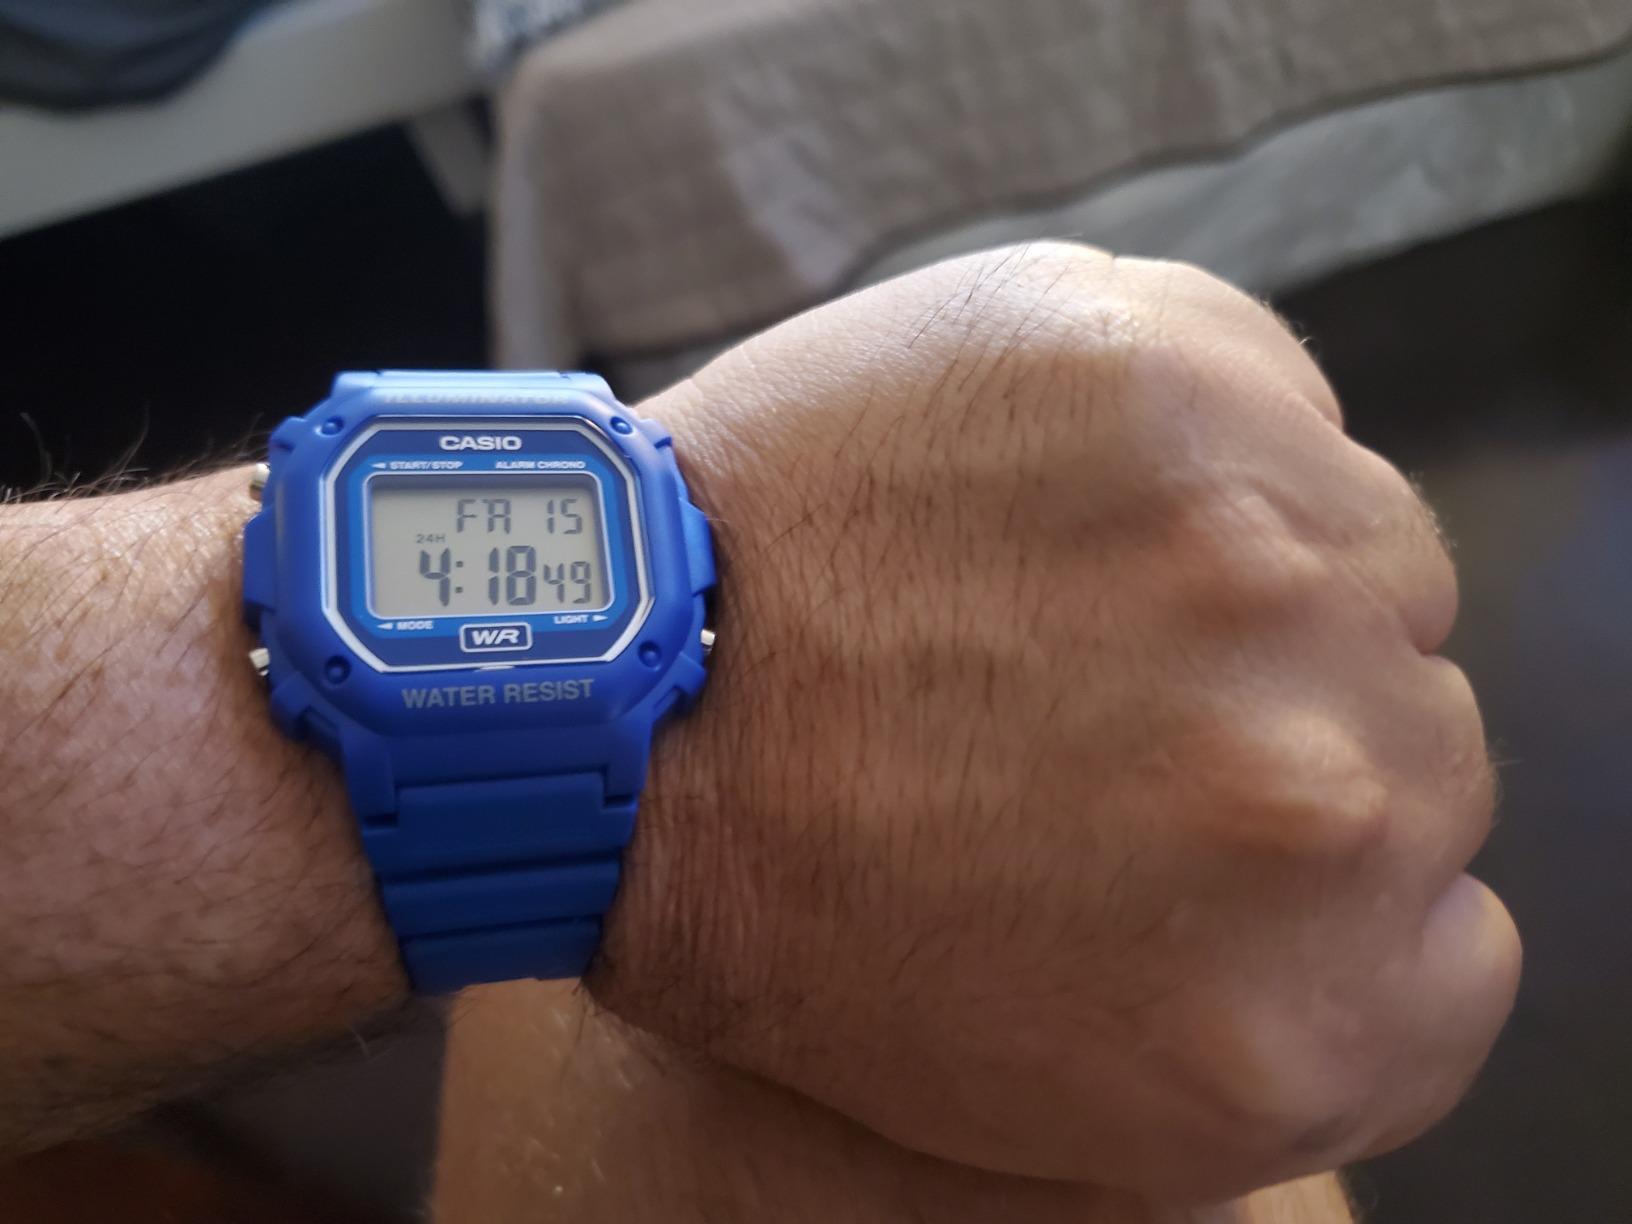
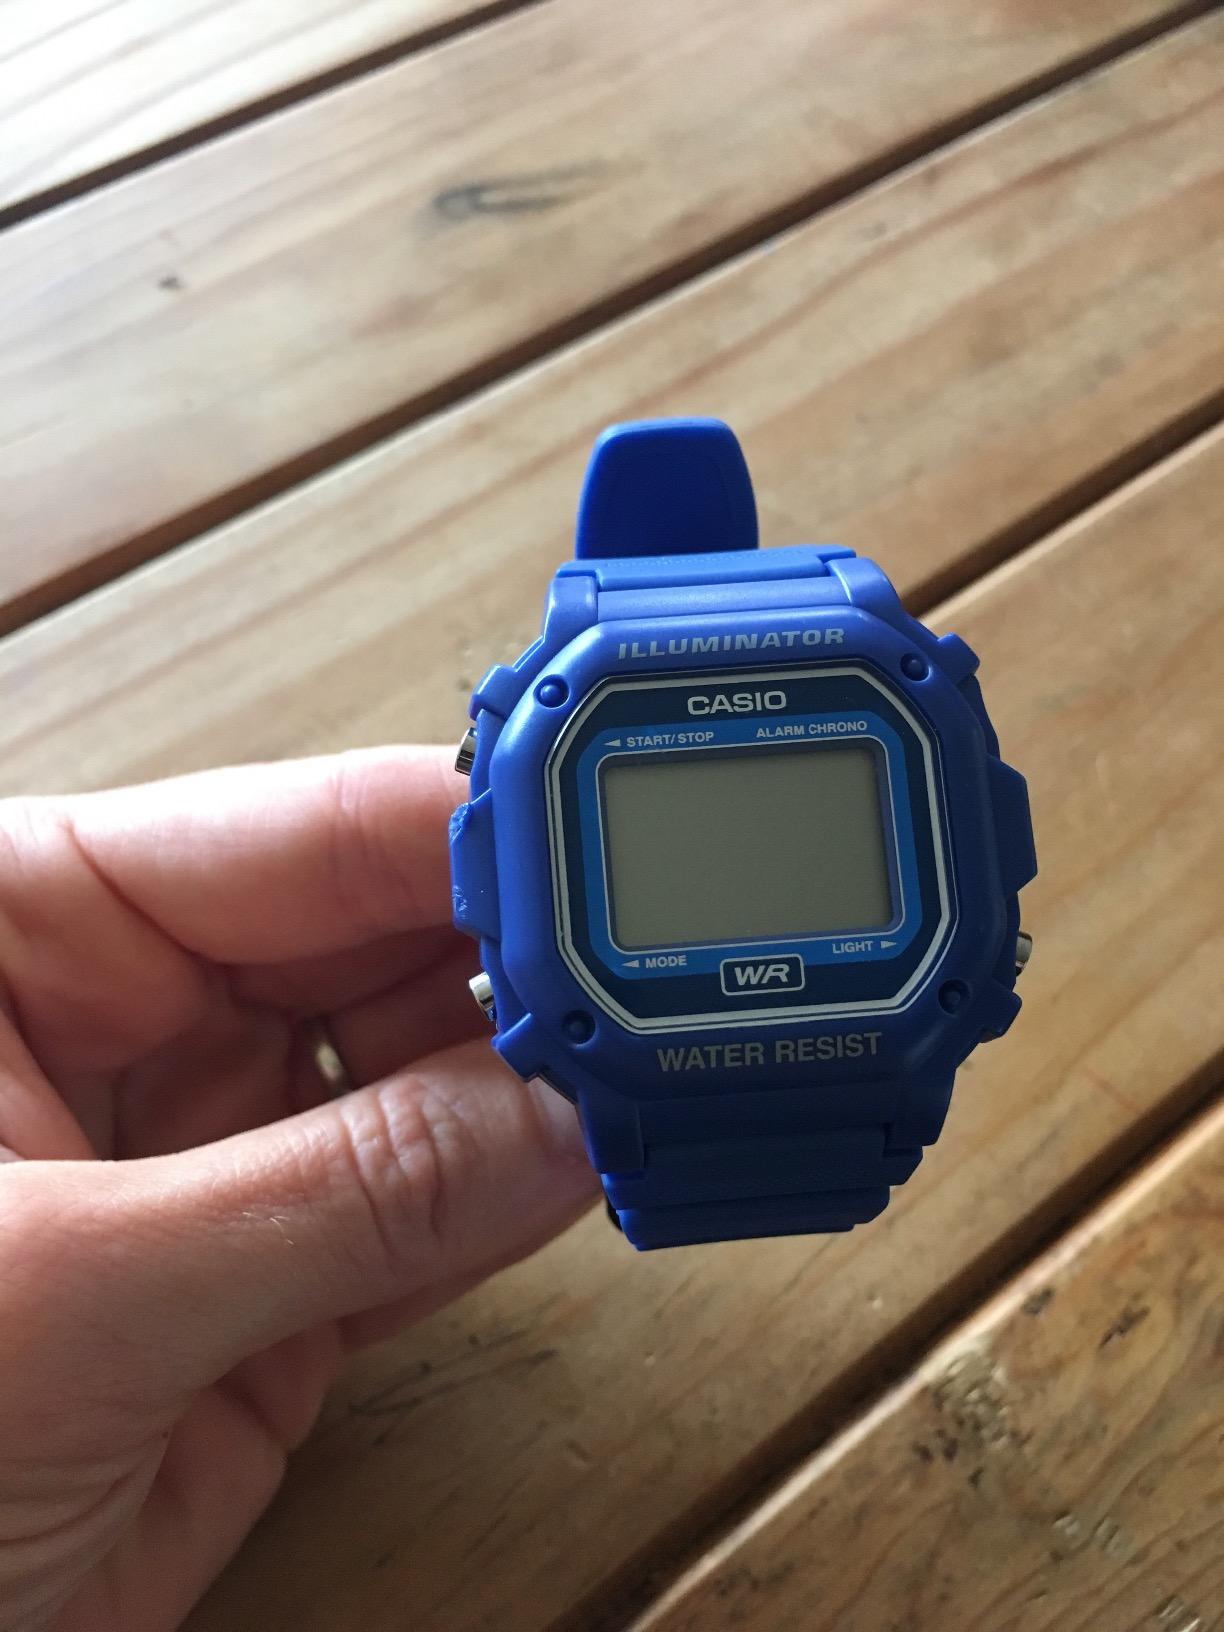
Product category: accessories_watch
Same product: yes